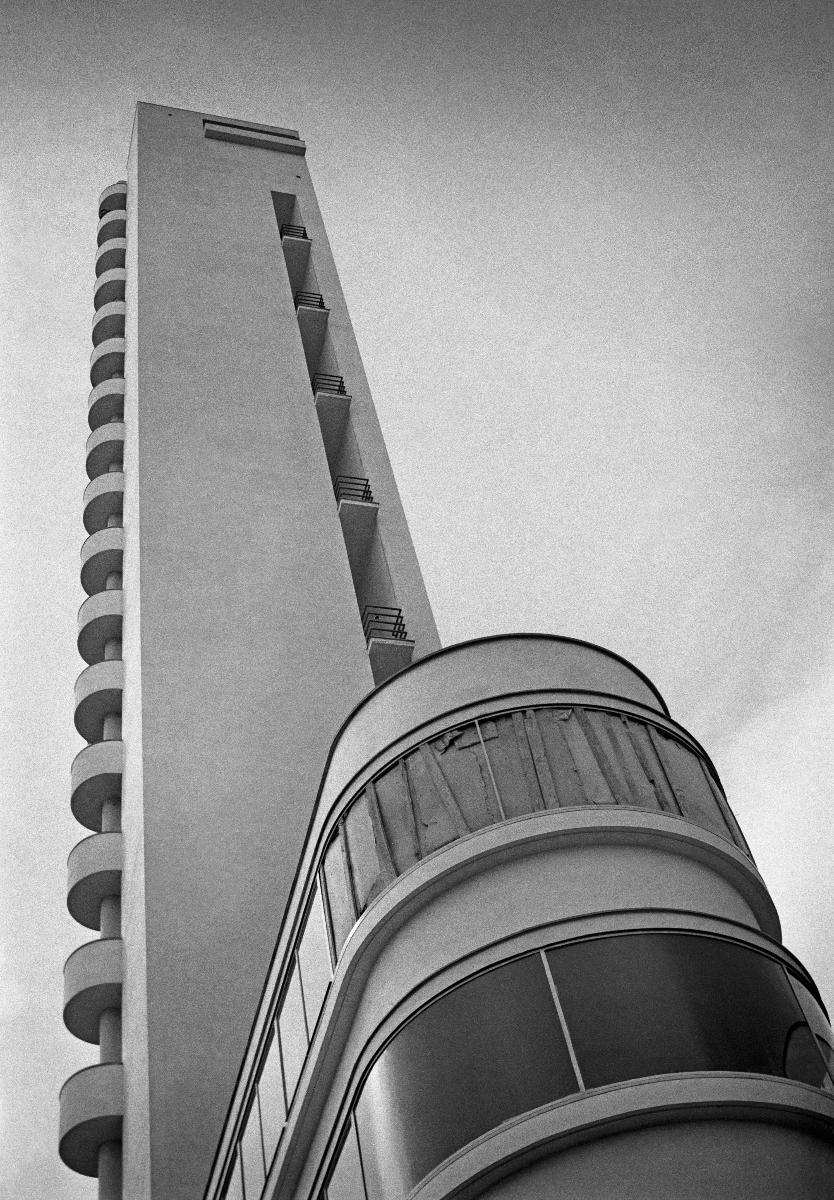
Helsingin Olympiastadion
Helsingfors Olympiastadion; Helsinki Olympic Stadium
sisällön kuvaus: Helsingin Olympiastadion toukokuussa 1938. content description: Helsinki Olympic Stadium in May 1938. innehållsbeskrivning: Helsingfors Olympiastadion i maj 1938.
Kuvaaja: Sundström, Hugo, kuvaaja
Vuosi: 1938
Paikka: Suomi, Uusimaa, Helsinki
Aiheet: HBL; rakennukset; stadionit; tornit; buildings; stadiums; architecture; olympic stadiums; towers; byggnader; stadion; arkitektur; torn